The Faces of Love: The Songs of Jake Heggie

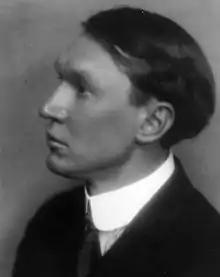
Vachel Lindsay in 1913

"Dixie", one of several folk songs taken up by Heggie, was arranged by him at the request of the singer who performs it on the album, Jennifer Larmore, herself a daughter of the South. Larmore wanted Heggie's music to express the sentiment that "you cannot go home again", which Heggie sought to do by quoting some of the Tara theme from the Max Steiner's score for "Gone With the Wind".